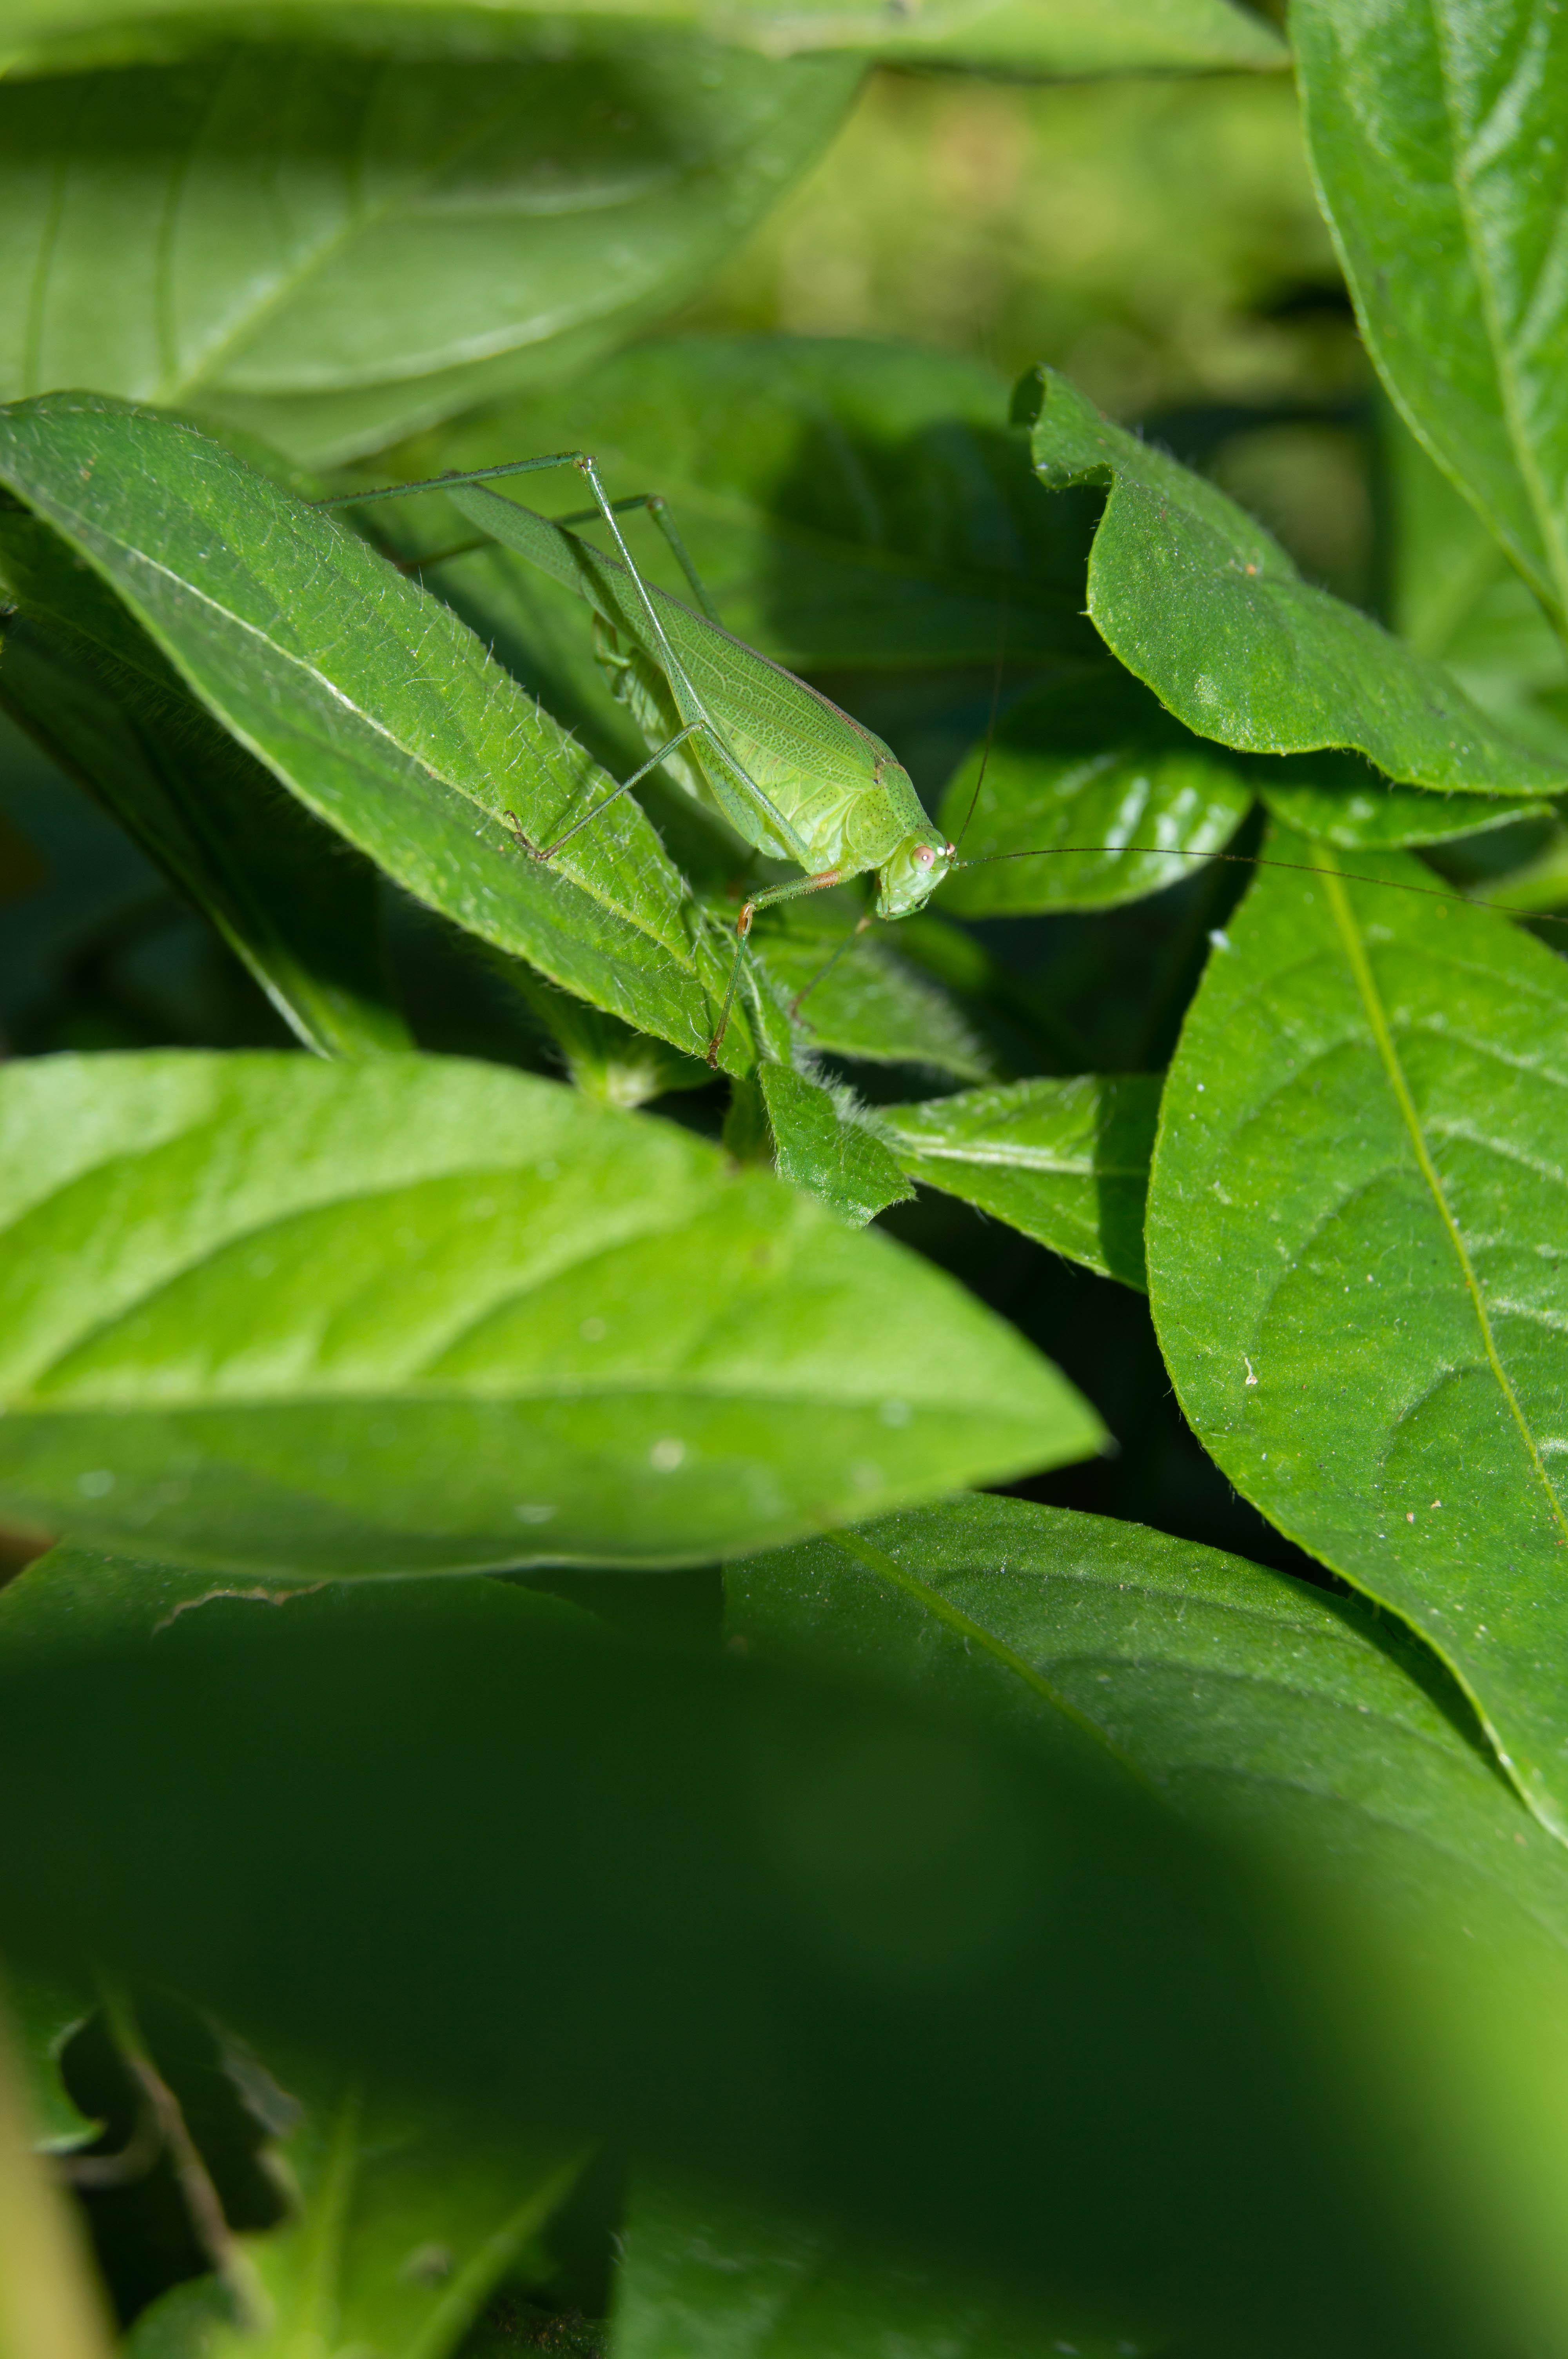
natural, plant, water, leaf, terrestrial plant, grass, groundcover, flowering plant, flower, herb, annual plant, tree, plant stem, macro photography, herbaceous plant